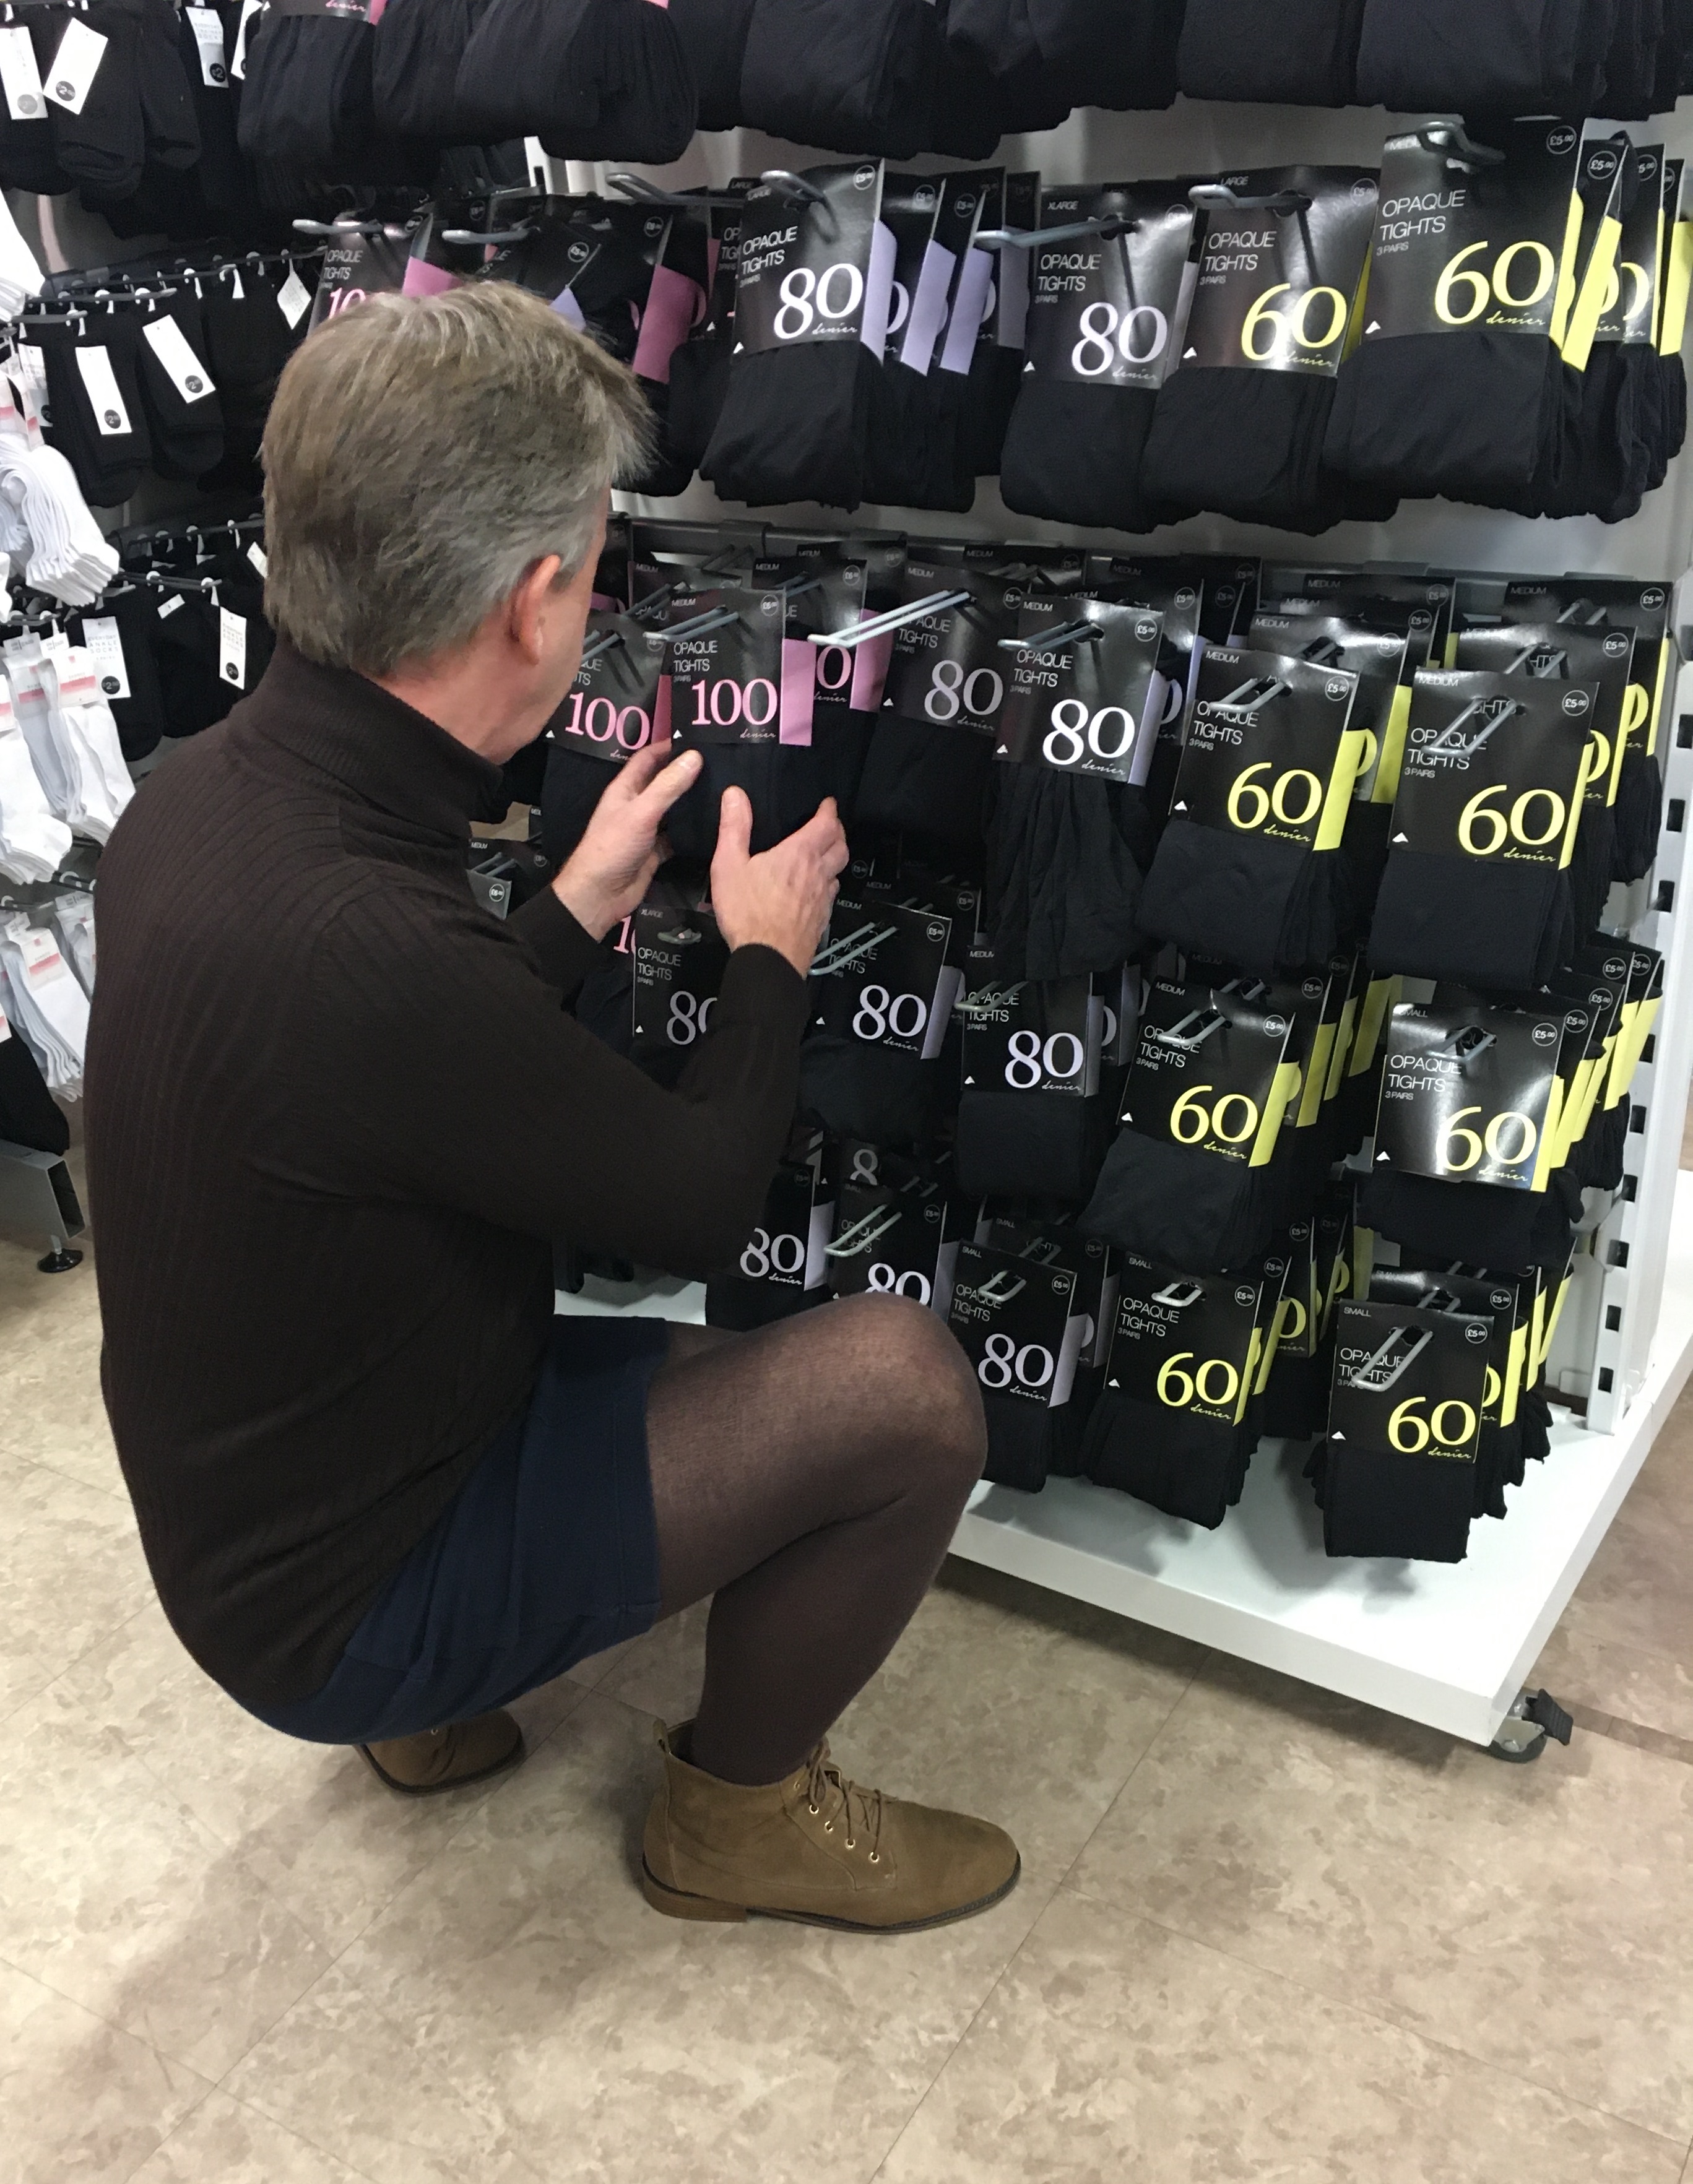
tights, shoe, automotive design, fashion, sleeve, standing, automotive tire, sneakers, sportswear, t shirt, street fashion, Luggage and bags, cool, bag, eyewear, flooring, denim, human leg, backpack, automotive wheel system, thigh, font, room, luxury vehicle, knee, sitting, top, sandal, street, linens, advertising